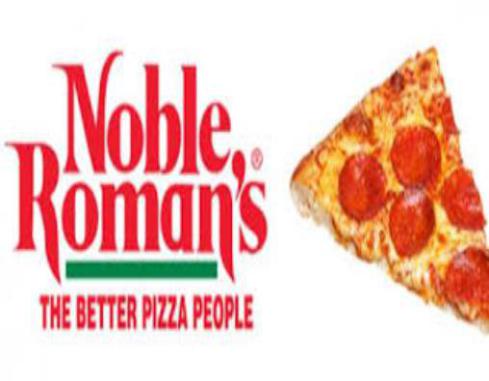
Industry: Food